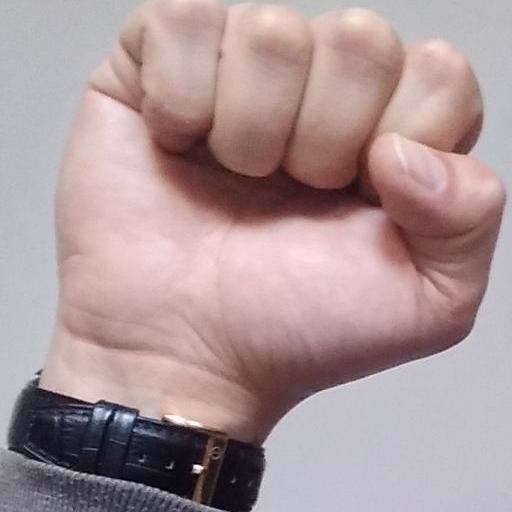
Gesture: fist